James B. Frazier

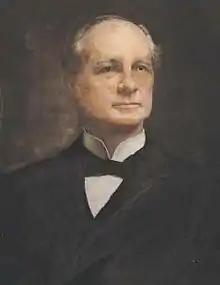
Portrait of Frazier by Lloyd Branson

James Beriah Frazier (October 18, 1856 – March 28, 1937) was an American politician who served as the 28th governor of Tennessee from 1903 to 1905, and subsequently as a United States senator from Tennessee from 1905 to 1911. As governor, he reduced the state's debt and enacted mine safety regulations. He also attempted to control whitecapping.